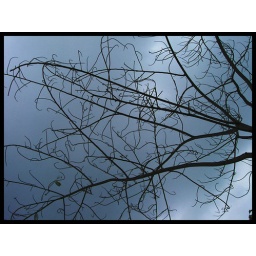
tree in NTU during water photoshoot